Utah State University

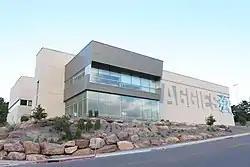
Utah State University's Women's Volleyball team plays in the Wayne Estes Center

The men's basketball team plays in the Dee Glen Smith Spectrum, which has been named among the nation's "15 Toughest Places To Play In College Basketball." ESPN has also named USU's student section, The HURD, among the smartest in the nation. During the 2008–09 season, USU's ranking in the ESPN/USA Today Coaches' Poll rose as high as #17. USU basketball was 193–13 (.937) at home during the Stew Morrill era, having received 6 NCAA Tournament berths in between 2000 and 2010, and amassed more wins than any team in the nation except Duke, Kansas, and Gonzaga during that time. Utah State captured the Mountain West regular season title in 2018-19 and back-to-back tournament titles during the 2018–19 and 2019–20 seasons. Utah State's men's basketball team has qualified for the NCAA Tournament in the three of the last five seasons, (2021, 2023, 2024).